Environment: real
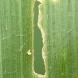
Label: fall_armyworm